Jean Poton de Xaintrailles

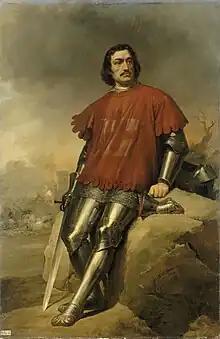
Jean Poton de Xaintrailles

He fought at the battle of Verneuil in 1424. His participation, along with Joan of Arc, in the battle at Orléans in 1429 led to the end of the Siege of Orléans. He was badly wounded during this battle. He was captured by the Earl of Warwick in a skirmish at Savignies near Beauvais in 1431. In 1433 he was exchanged for John Talbot. Jean Poton fought numerous battles alongside Joan of Arc during the Loire Campaign and retained a lifelong support for her. With La Hire, he even tried, albeit in vain, to rescue Joan after she was captured. Believing Joan was being held captive in Compiègne, Jean Poton captured it, only to learn that the prisoner had already been moved to Rouen.